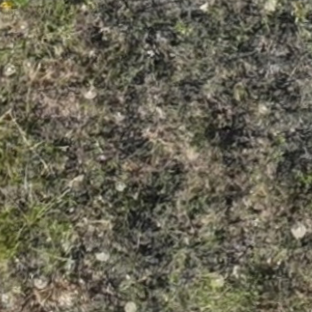
Month: july